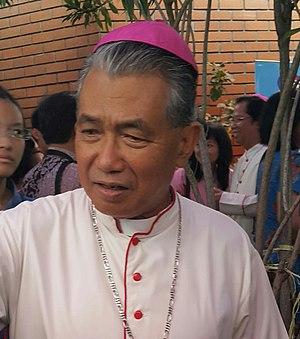
Agustinus Agus, né le 10 avril 1940 à Lintang, est un prélat indonésien, archevêque de Pontianak depuis 2014 après avoir été évêque de Sintang de 1999 à 2014